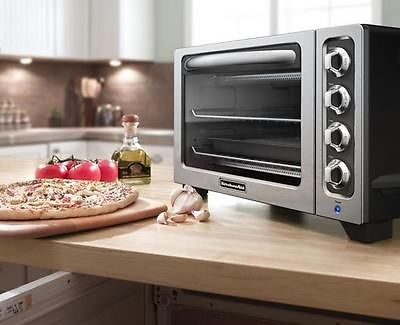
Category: toaster